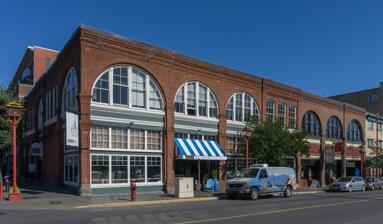
Building: Lim Dat Building
Country: Unknown
Year built: 1898
Lim Dat Building The building's exterior in 2018 General information Address 1617-23 Store Street Town or city Victoria, British Columbia Country Canada Coordinates 48°25′45″N 123°22′10″W / 48.4291°N 123.3694°W / 48.4291; -123.3694 Completed 1898 Technical details Floor count 2 The Lim Dat Building is an historic building in Victoria, British Columbia , Canada. Built in 1898, it stands at the corner of Store and Fisgard Streets on the edge of Victoria's Chinatown area. See also List of historic places in Victoria, British Columbia References